Lou Ann Barton

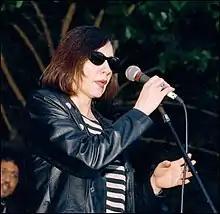
Lou Ann Barton performing in 2006

Lou Ann Barton (born February 17, 1954) is an American blues singer based in Austin, Texas since the 1970s. AllMusic noted that "The grace, poise, and confidence she projects on-stage is part of a long tradition for women blues singers".